Dinesh Raheja

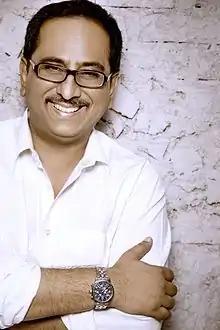

Dinesh Raheja (born 31 March 1957) is an Indian author, columnist, TV scriptwriter, film historian. Raheja has been writing on cinema for over 40 years. In his long and prolific career as a writer, he has worked as the Editor of "Movie magazine" (1988–1999), Channel Editor of "India Today's" online film section and Editor of "Bollywood News Service". He has been a regular columnist for rediff.com and "Sunday Mid-day" for over a decade and his articles have been published in "The Times of India", "The Indian Express", "The Hindustan Times", "India Today" and "Outlook". Raheja is a committed film historian and has authored five books: "The Hundred Luminaries of Hindi Cinema" (1996), "Indian Cinema", "The Bollywood Saga (2004)", "Sahib Bibi Aur Ghulam: The Original Screenplay (2012)", "Chaudhvin Ka Chand: The Original Screenplay (2014)" and "Kaagaz Ke Phool – The Original Screenplay" (2015).